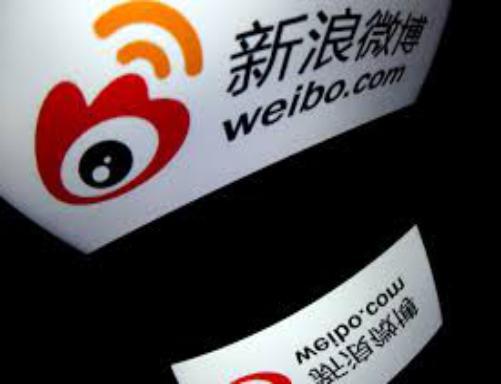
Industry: Leisure